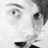
Emotion: surprise